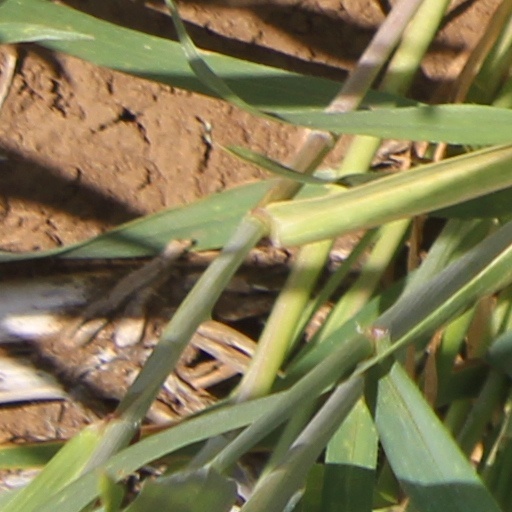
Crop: wheat